Amanita atkinsoniana

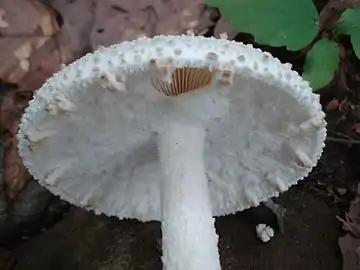
A partial veil covers the developing gills of young fruit bodies.

The spore print is white. The spores are ellipsoid to elongated, hyaline (translucent), thin-walled, and have dimensions of 9–12.5 by 5.5–8 μm. They are amyloid, meaning they will absorb iodine when stained with Melzer's reagent. The basidia (spore-bearing cells) are 35–60 by 7–13.5 μm, club-shaped, four-spored, with clamps at their bases. The cheilocystidia (cystidia found on the edge of the gill) are 15–45 by 10–30 μm, ellipsoid to club-shaped, and abundant. The cap cuticle is up to 165 μm thick, and is made of interwoven to radial hyphae, 2.5–8 μm diameter, which is slightly to strongly gelatinized. The universal veil on the cap consists of mainly roughly spherical to ellipsoid but also club-shaped and elongated cells, up to 75 by 40 μm, arranged in short, terminal chains and relatively sparse hyphae, measuring 3–7.5 μm in diameter. At the base of the stem the universal veil tissue is very similar to that on the cap. Clamp connections are present in the hyphae.